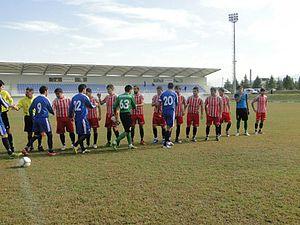
Şəmkir est un raion de l'Azerbaïdjan. Chamkir est situé dans la partie nord-ouest de la République d'Azerbaïdjan. Le raion était auparavant appelée « Chamkhor » sous le régime soviétique et a été renommée Chamkir seulement en 1991 après le rétablissement de l'indépendance de l'Azerbaïdjan. Le district a été créé en 1930. La capitale de raion de Chamkir est la ville de Chamkir.